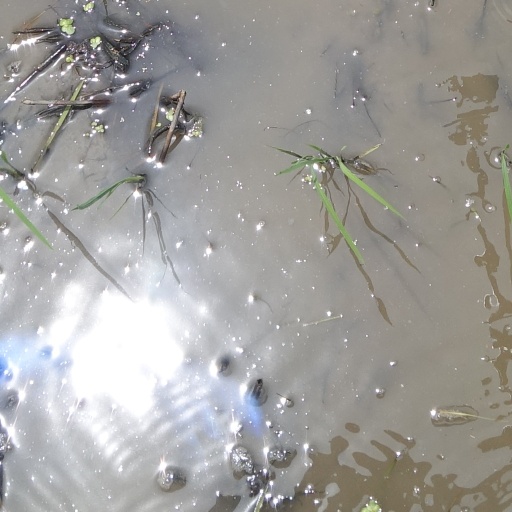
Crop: rice